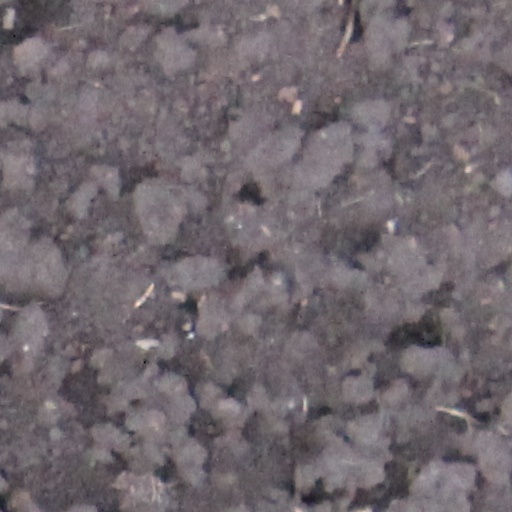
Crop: wheat